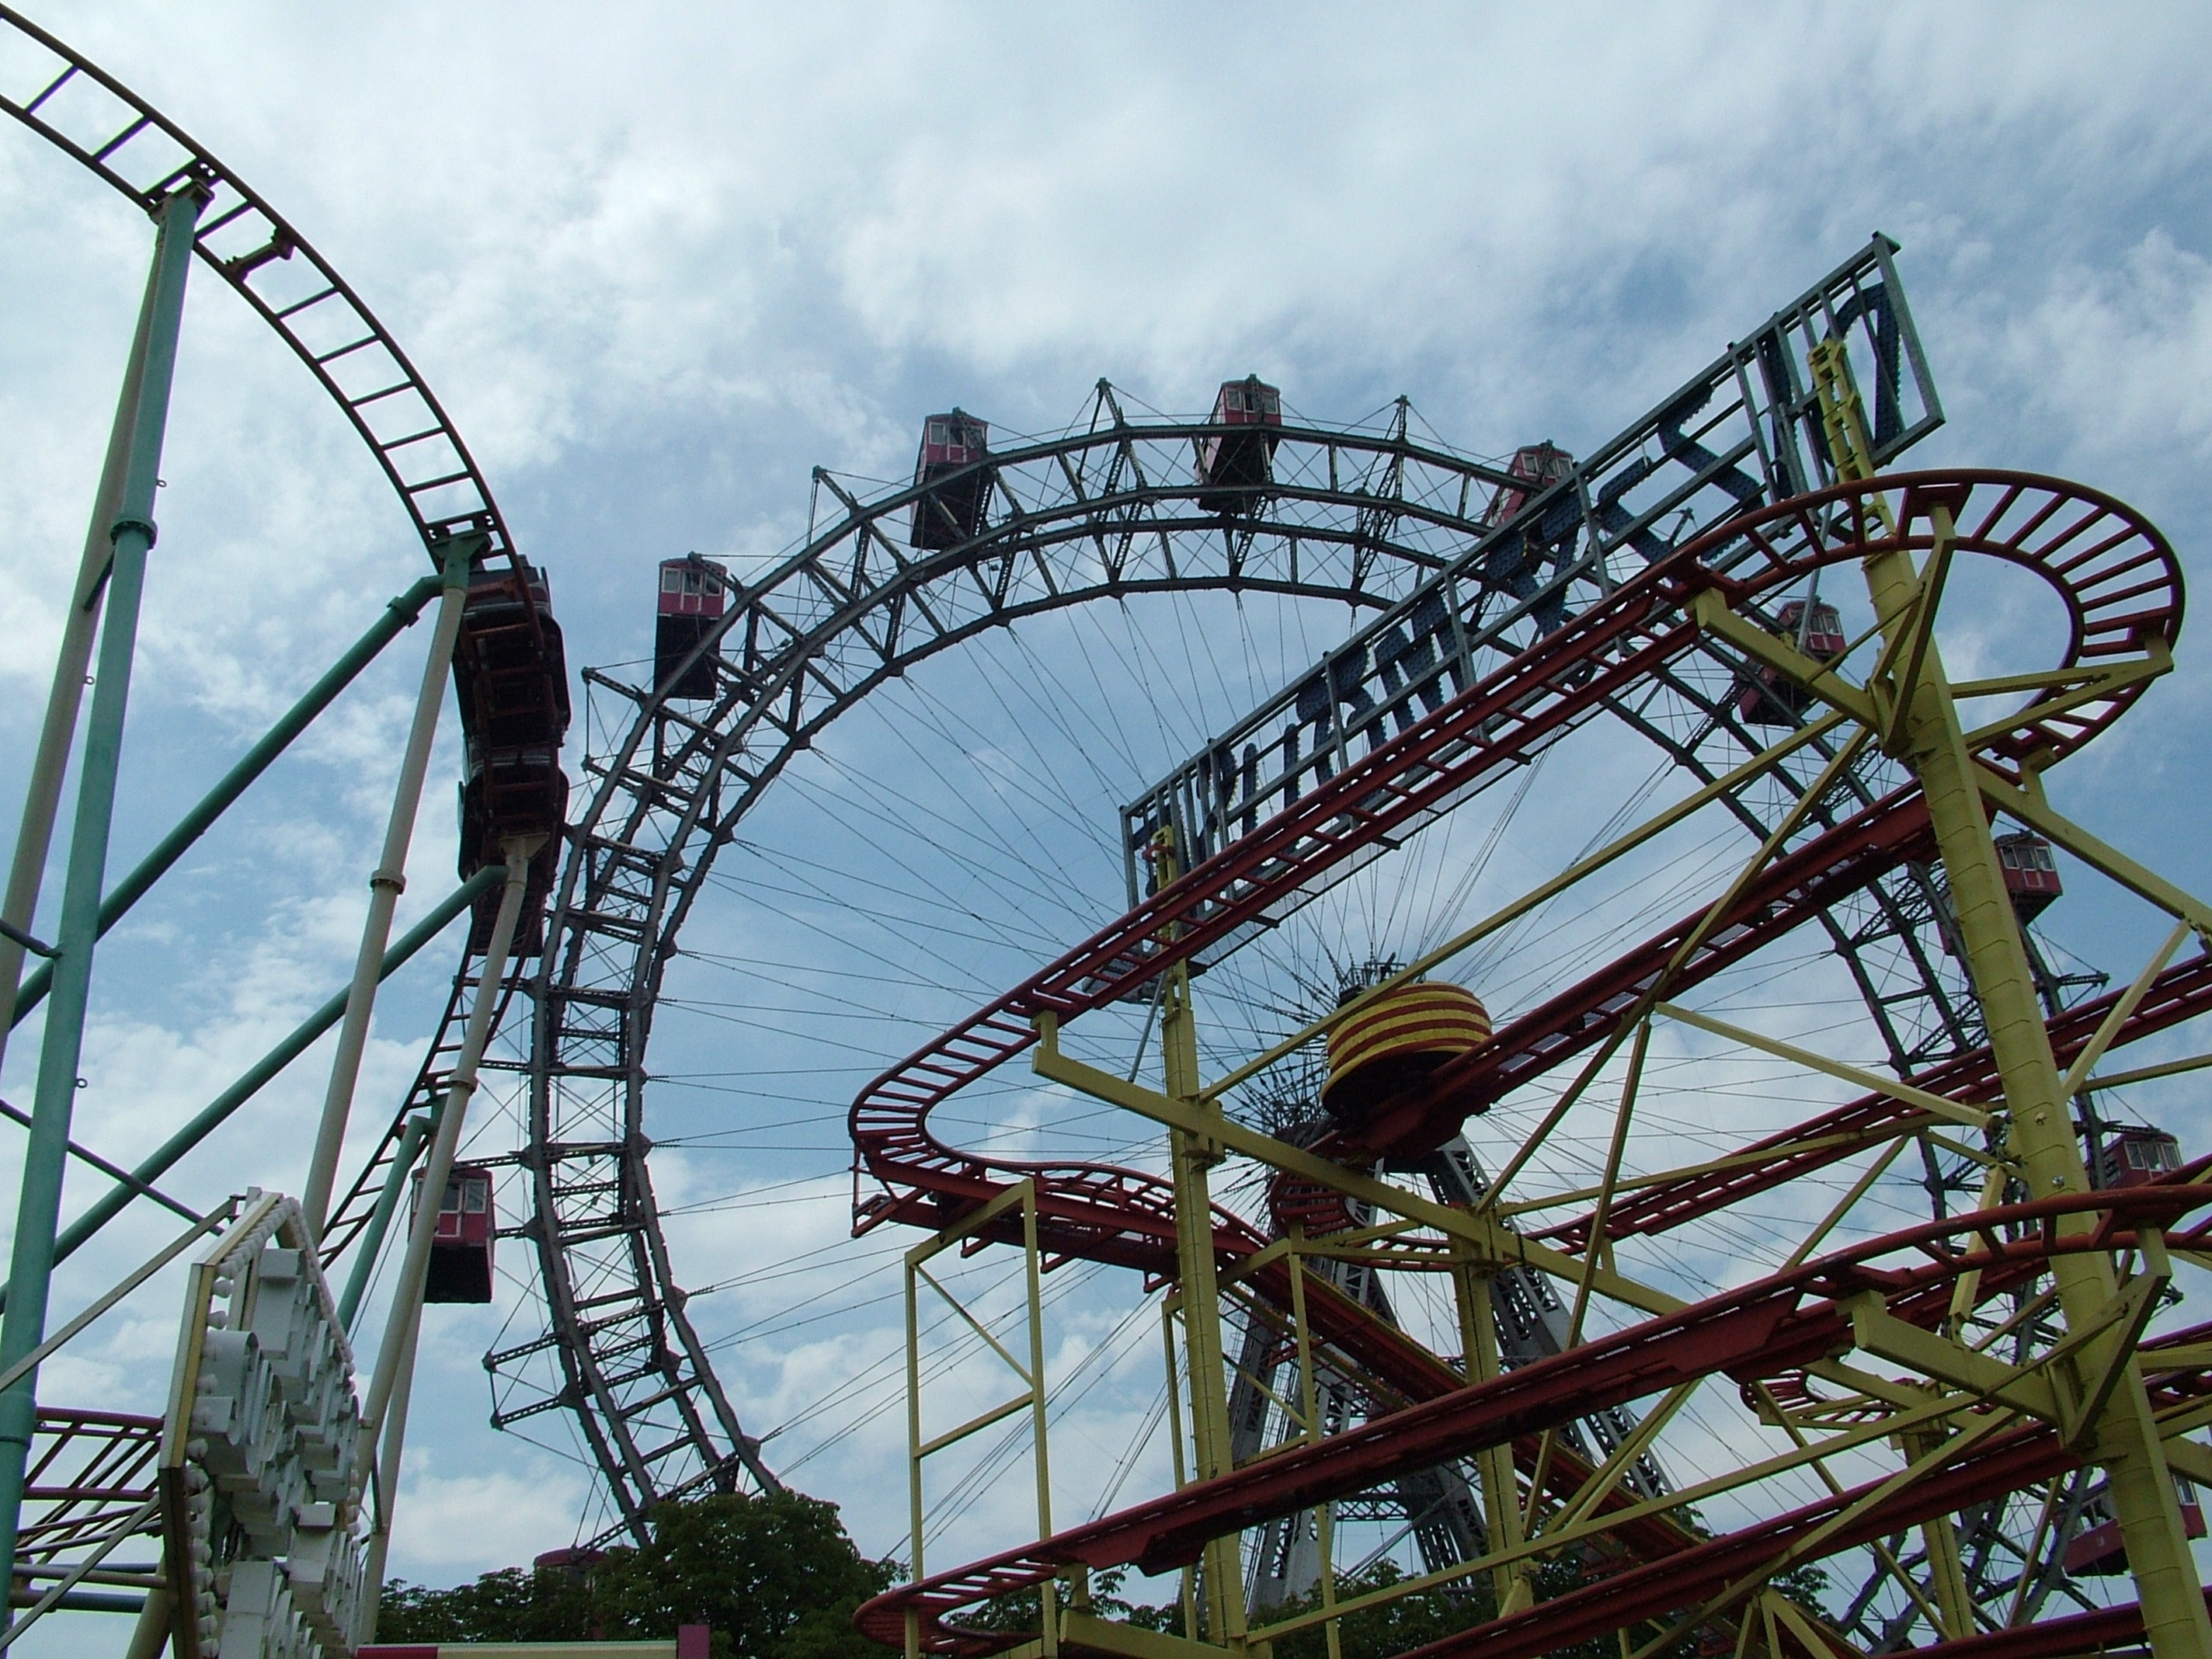
wave, recreation, ferris wheel, amusement park, park, leisure, roller coaster, tourist attraction, fast, amusement ride, outdoor recreation, nonbuilding structure